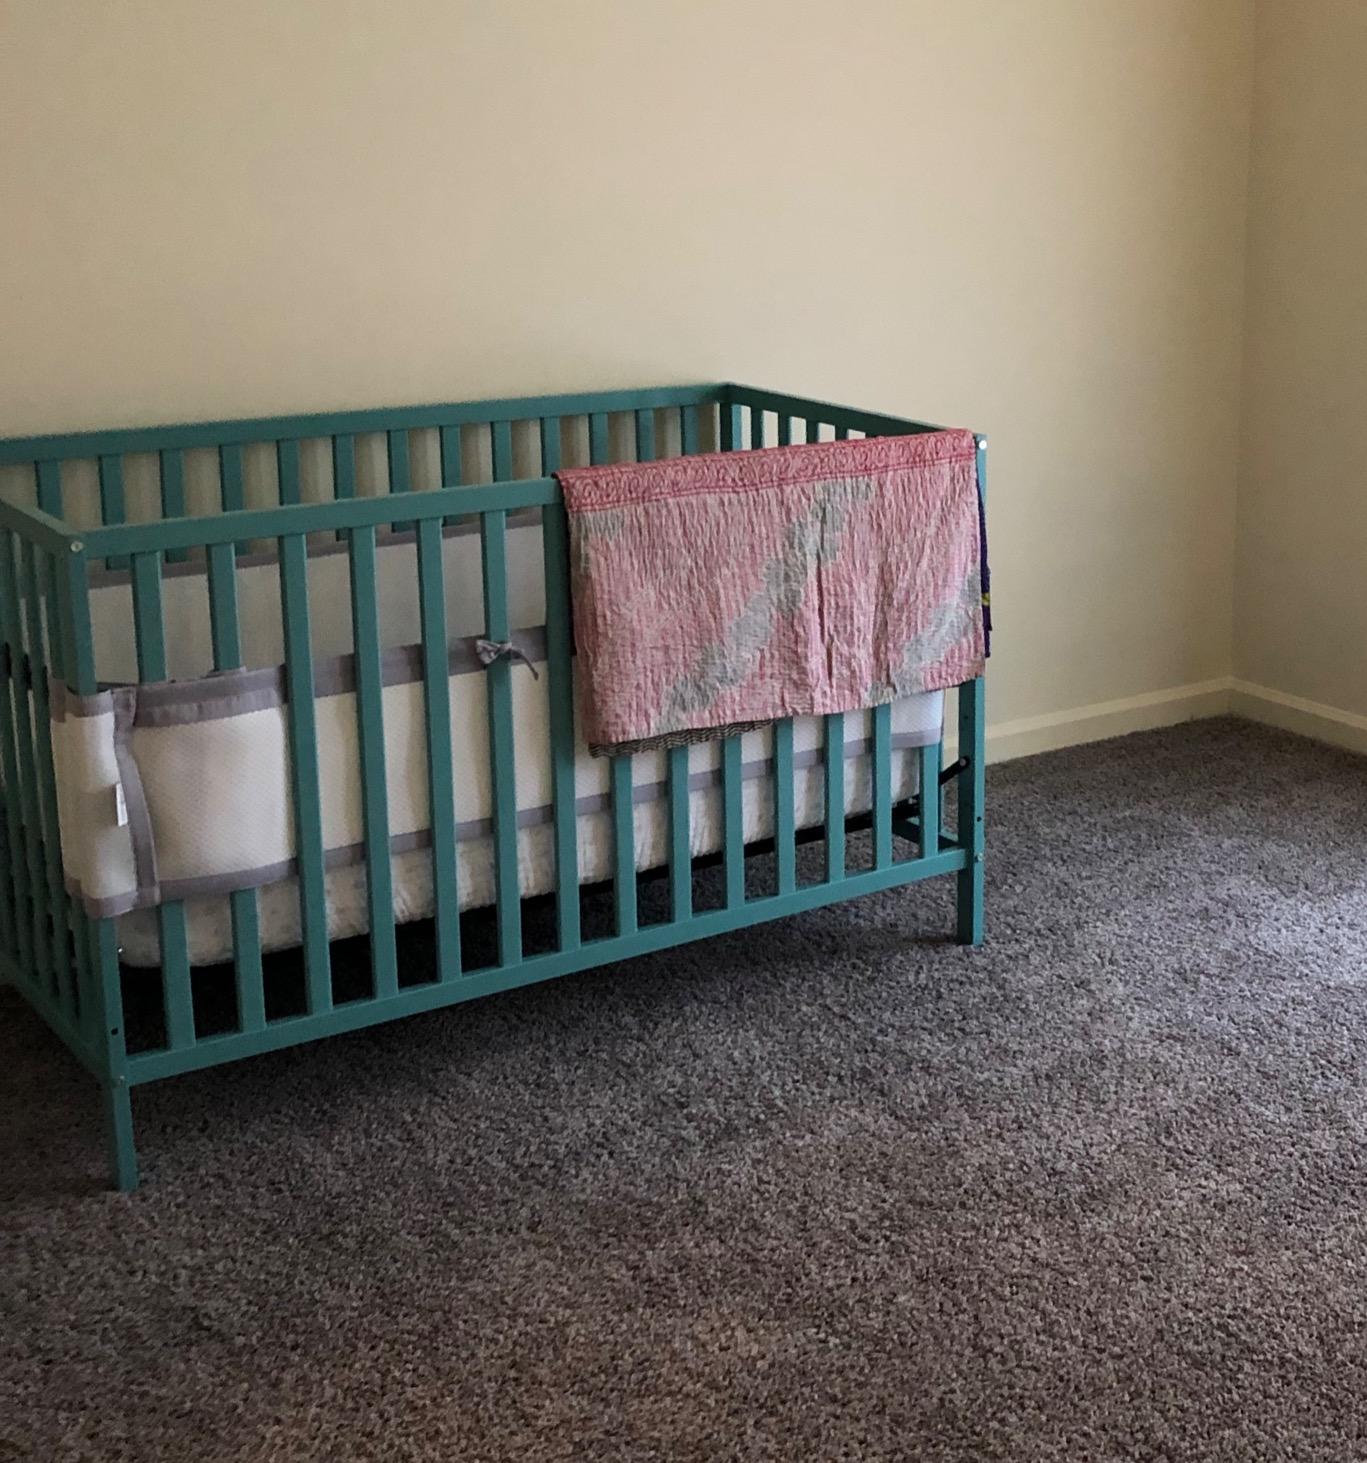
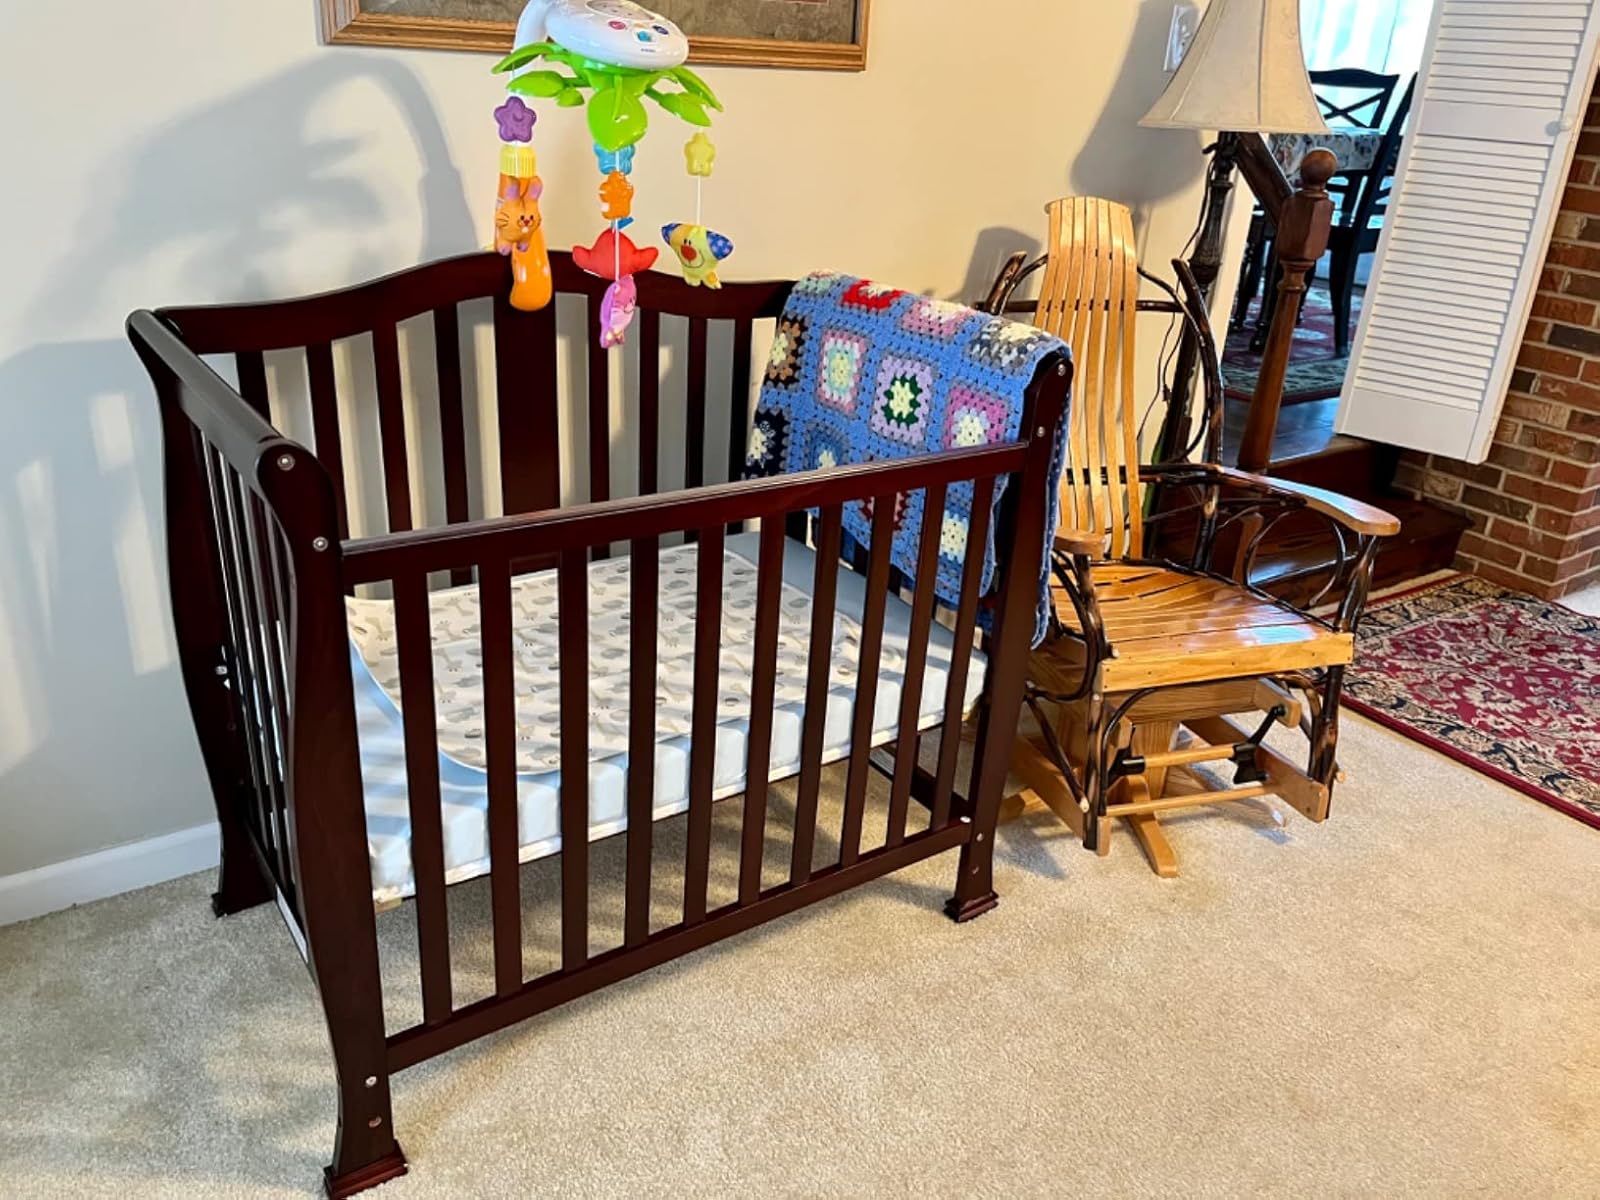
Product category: products_crib
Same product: no